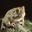
Label: frog